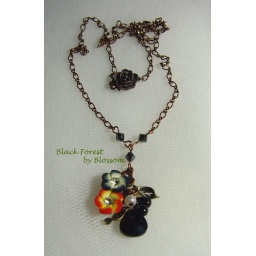
black Swarovski crystal &amp;amp; Czech glass teardrop beads...a sparkle in the black forest. Please see my profile for infor..^^blossomcharm.blogspot.comcharmingblossom@gmail.com